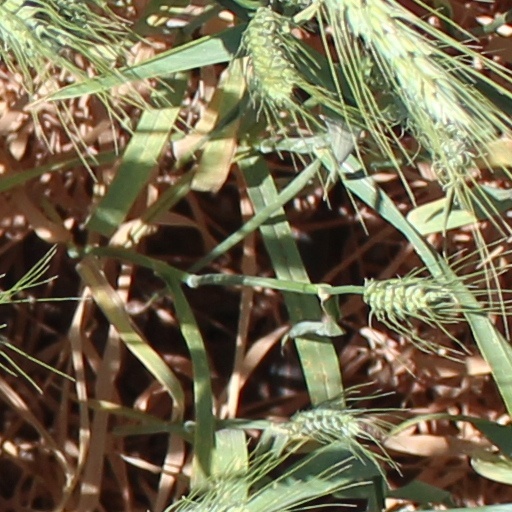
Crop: wheat